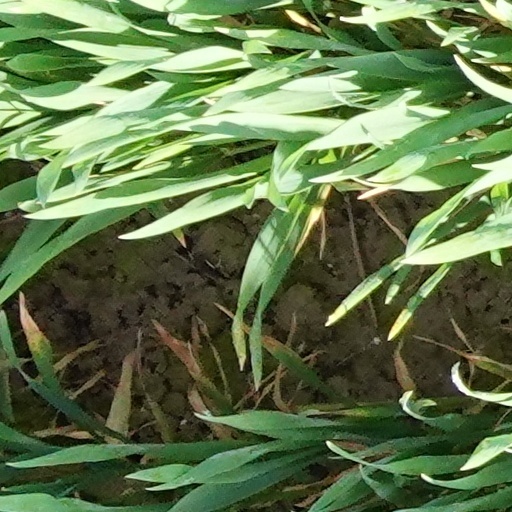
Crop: wheat